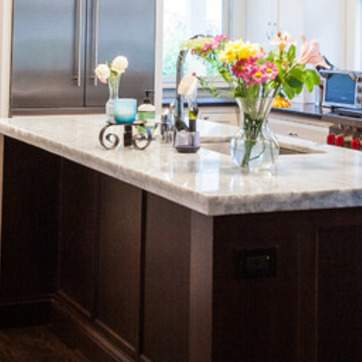
Material: polishedstone